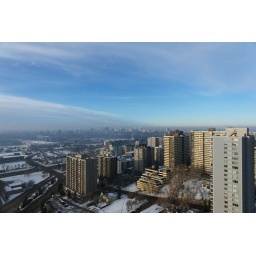
Taken from the balcony in our 25th floor room at the Coast Edmonton House.